USS United States (1797)

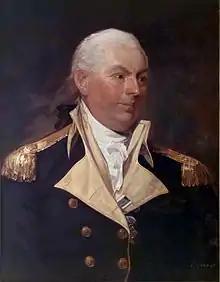
Portrait of John Barry c. 1801

In the ensuing two months two French privateers were captured, "Sans Pareil" on 23 August and "Jalouse" on 5 September and brought into New Castle, Delaware on 20 September. "United States" put to sea again on 17 October with orders to cruise along the New England coast and eastward. However, a severe gale arose the following day and "United States" was disabled with a sprung bowsprit and slackened rigging. Emergency repairs had to be made. After the storm passed, she made her way back to Delaware, arriving on 9 November. Barry received orders in December which returned "United States" to the West Indies, taking command of the American squadron there. This squadron, in addition to "United States", would by early 1799 include: , , , , "Herald" and the revenue cutters "Pickering", "Eagle", "Scammel", and "Diligence".